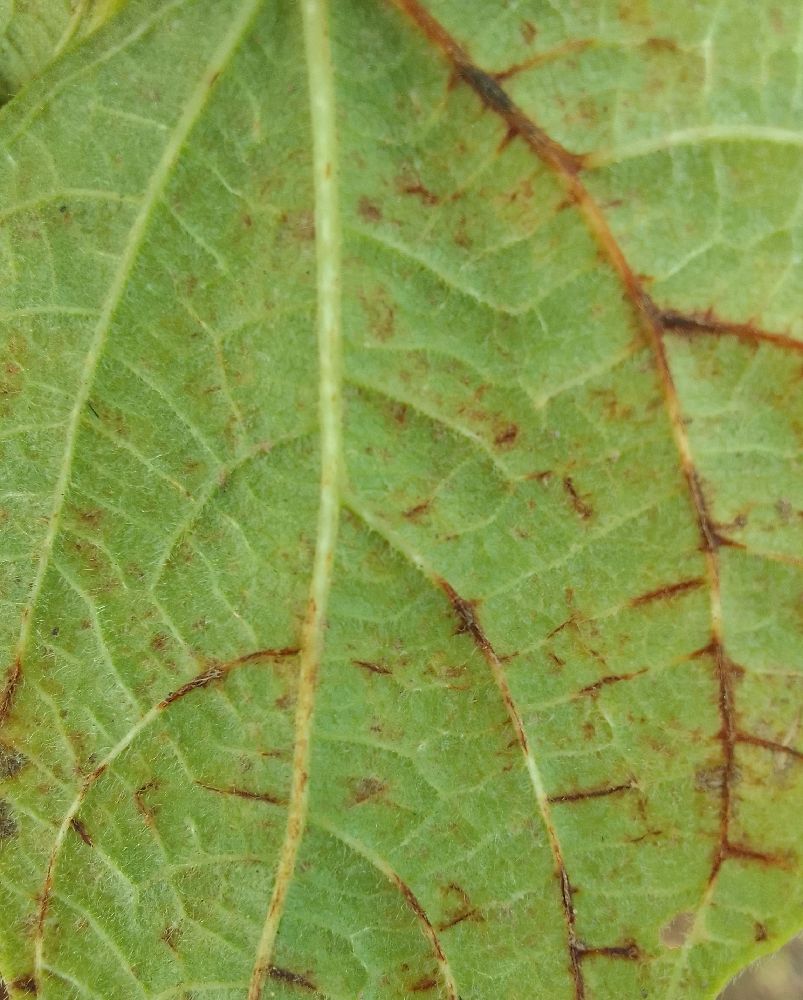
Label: anthracnose